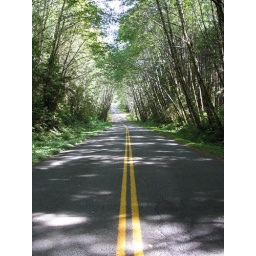
Cheryl liked the way the trees arched over the road here.